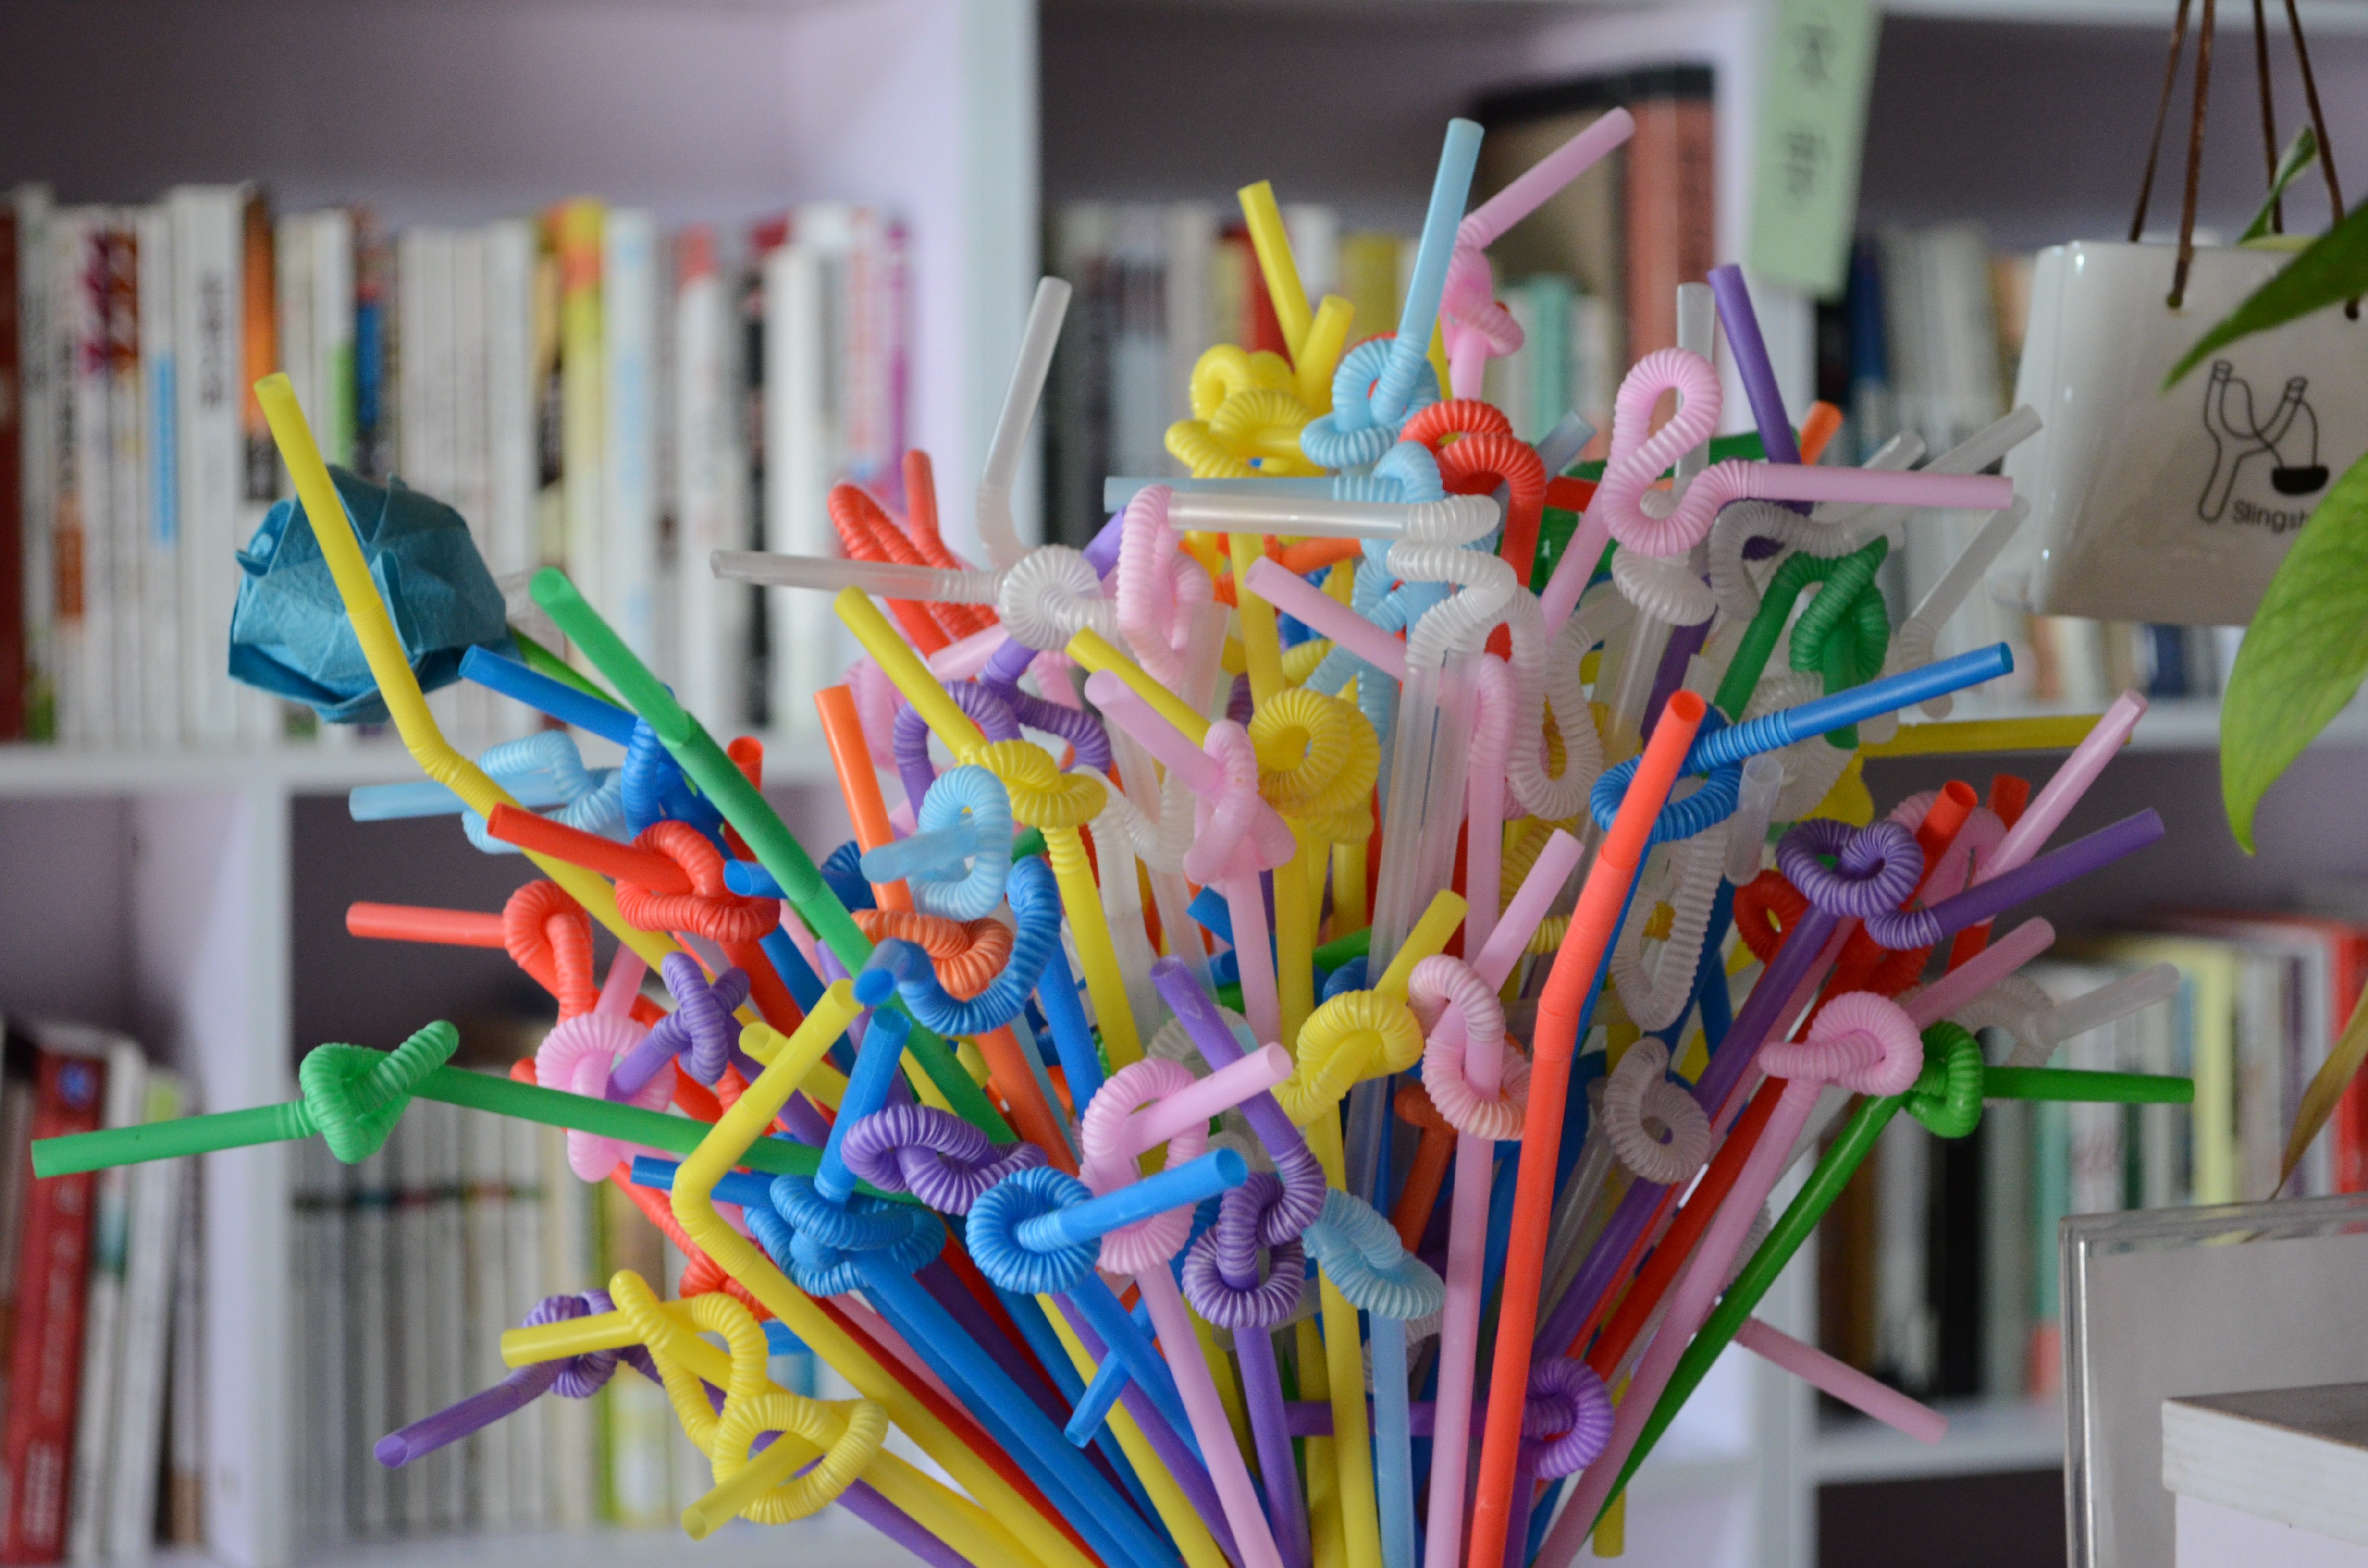
flower, color, toy, ornament, art, party, drinking straw, color eyedropper, colorful plastic